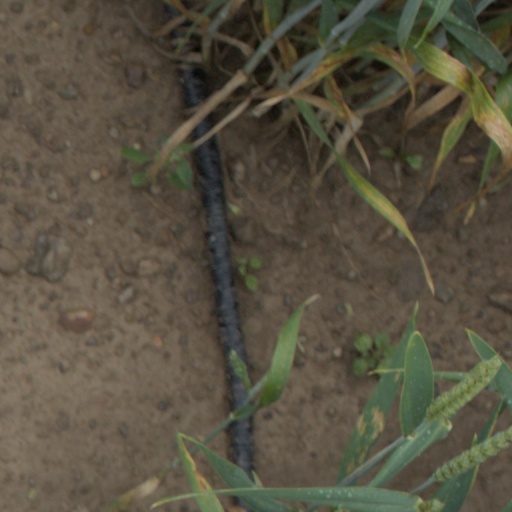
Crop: wheat